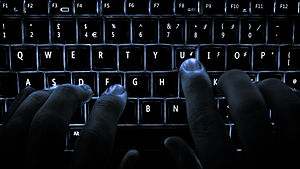
It-sikkerhed
It-sikkerhed handler bl.a. om sikring af it-systemer mod uautoriseret adgang
It-sikkerhed er informationssikkerhed anvendt på computere og datanet.